Varangian Guard

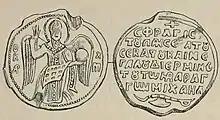
Seal of Michael, Grand Interpreter ("megas diermeneutes") of the Guard

The duties and purpose of the Varangian Guard were similar—if not identical—to the services provided by the Kievan "druzhina", the Swedish/Norwegian "hird", and the Scandinavian and Anglo-Saxon "housecarls". The Varangians served as the personal bodyguard of the emperor, swearing an oath of loyalty to him; they had ceremonial duties as retainers and acclaimers and performed some police duties, especially in cases of treason and conspiracy. They were headed by a separate officer, the "akolouthos", who was usually a native Byzantine.